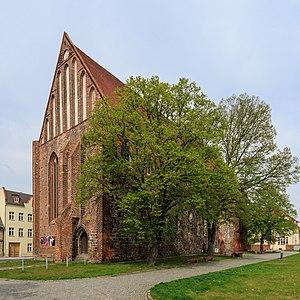
Le couvent Saint-Pierre-et-Saint-Paul est un ancien couvent franciscain situé à Angermünde en Allemagne du nord-est, dans l'arrondissement d'Uckermark. Il n'en reste plus que l'église.